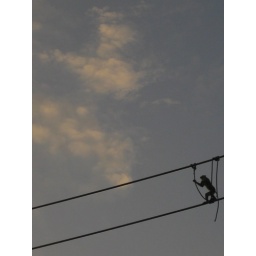
this is a rope bridge for the monkeys to cross the river because there are HUGE CROCODILES in he river